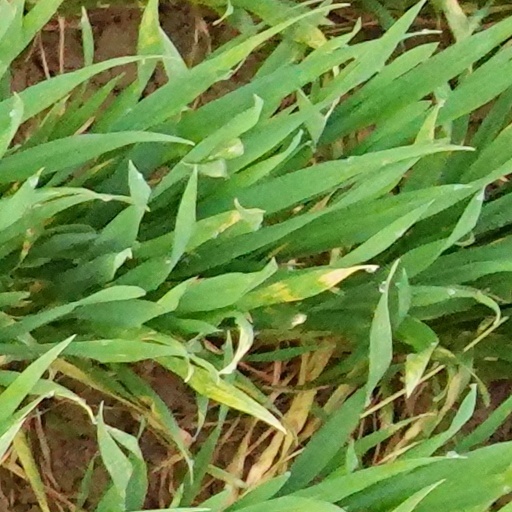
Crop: wheat